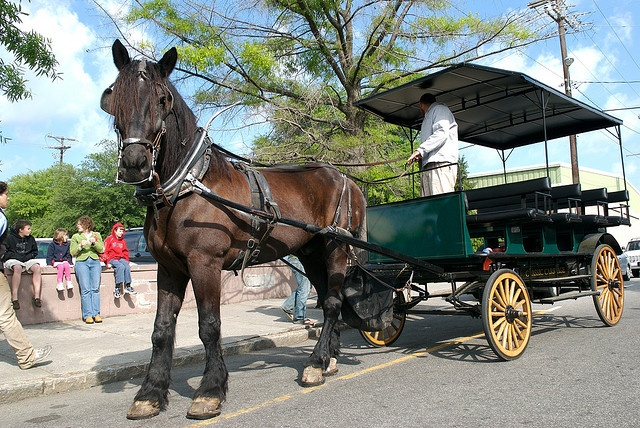
A horse is pulling a green wagon that has a man in a white suit holding the reins while people are sitting on a wall watching.
A horse that has a car behind it in the street.
A horse draws a carriage with a man at the reins.
A horse and carriage in the middle of town.
There is a man riding in a horse drawn carriage in the street